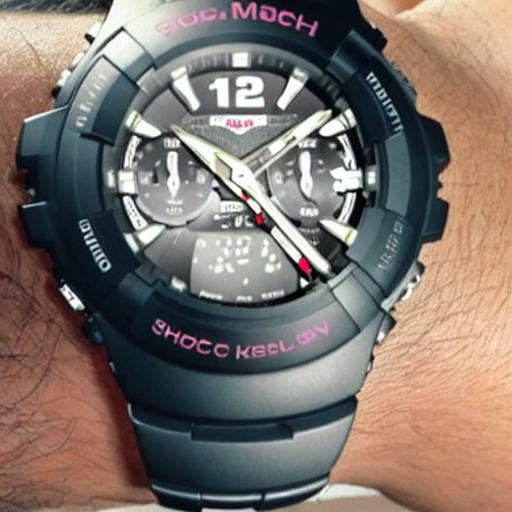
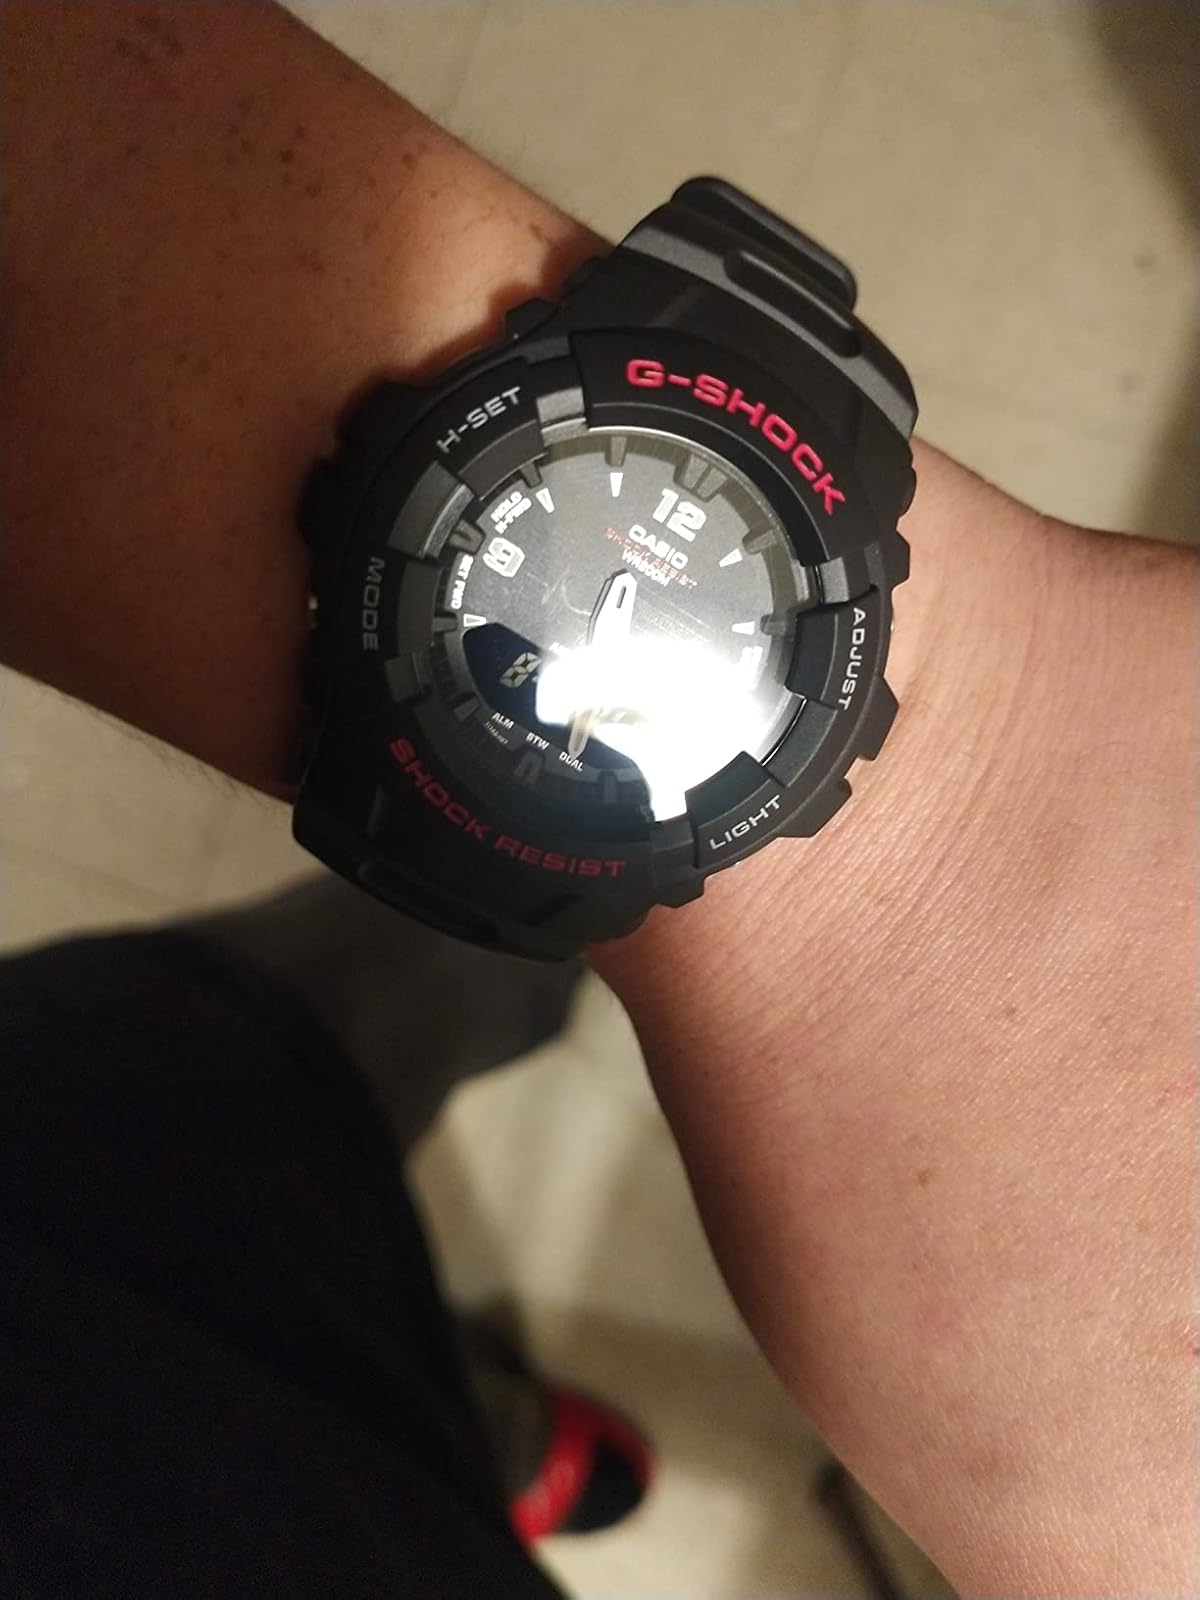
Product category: accessories_watch
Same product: no